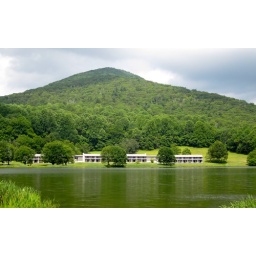
Flat Top Mountain, one of the three mountains that form the Peaks of Otter, towers over the Peaks of Otter Lodge.